Spanish conquest of Oran (1509)

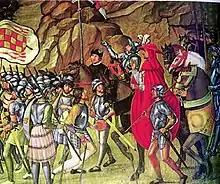
Cisneros entering Oran, by Juan de Borgoña.

The conquest of Oran by the Spanish Empire took place on May 1509, when an army led by Pedro Navarro on behalf of the Cardinal Cisneros seized the North African city, which was controlled by the Kingdom of Tlemcen (Zayyanid dynasty).